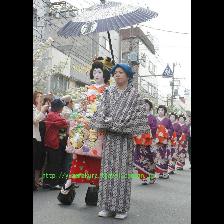
Label: Human